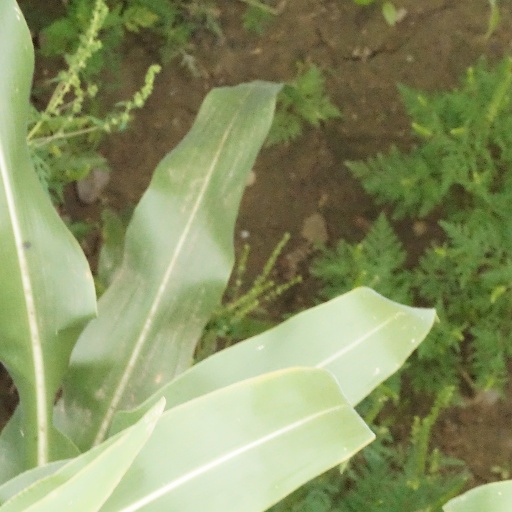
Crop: maize; corn